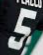
Number: 5